GravyTrain

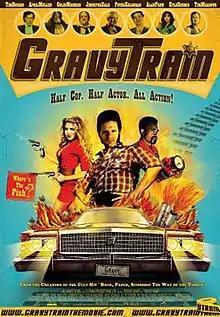

GravyTrain is a 2010 Canadian comedy film directed by April Mullen who also produced the feature with Tim Doiron under the company name G-Train Productions.